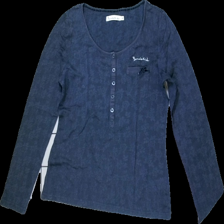
View: front
Type: Top
Category: Ladies
Brand: Bondelid
Colors: Blue
Material: 76% Cotton 24% Polyester
Pattern: Other
Cut: Tight, C-collar
Size: M
Season: All
Price range: <50
Recommended usage: Export
Description: Blue top with buttons and logo embroidered
Comment: washed out